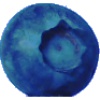
Label: huckleberry